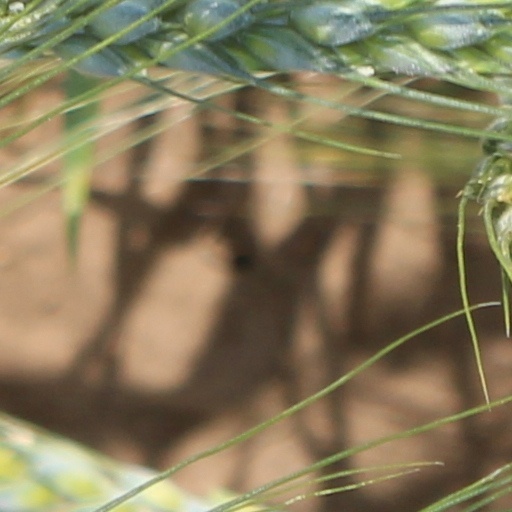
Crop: wheat